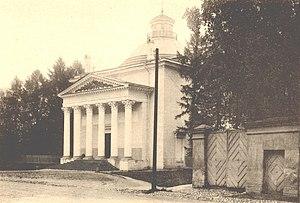
L'église Saint-Jean-Baptiste est une église catholique située à Tsarskoïe Selo, municipalité intégrée à l'agglomération de Saint-Pétersbourg, à 25 kilomètres de la « capitale du nord » de la Russie. Elle dépend de l'archidiocèse de Moscou et du doyenné du nord-ouest.